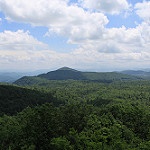
Label: mountain